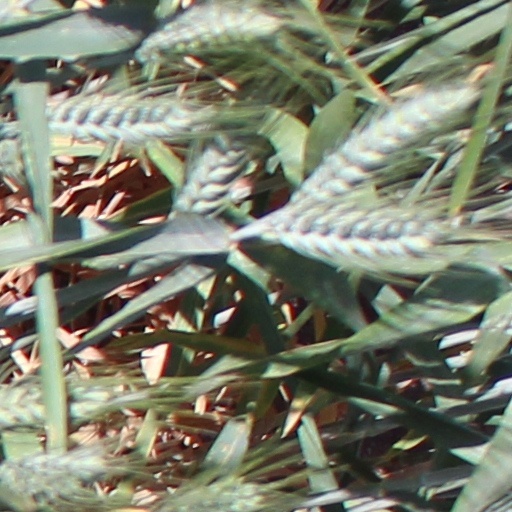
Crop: wheat